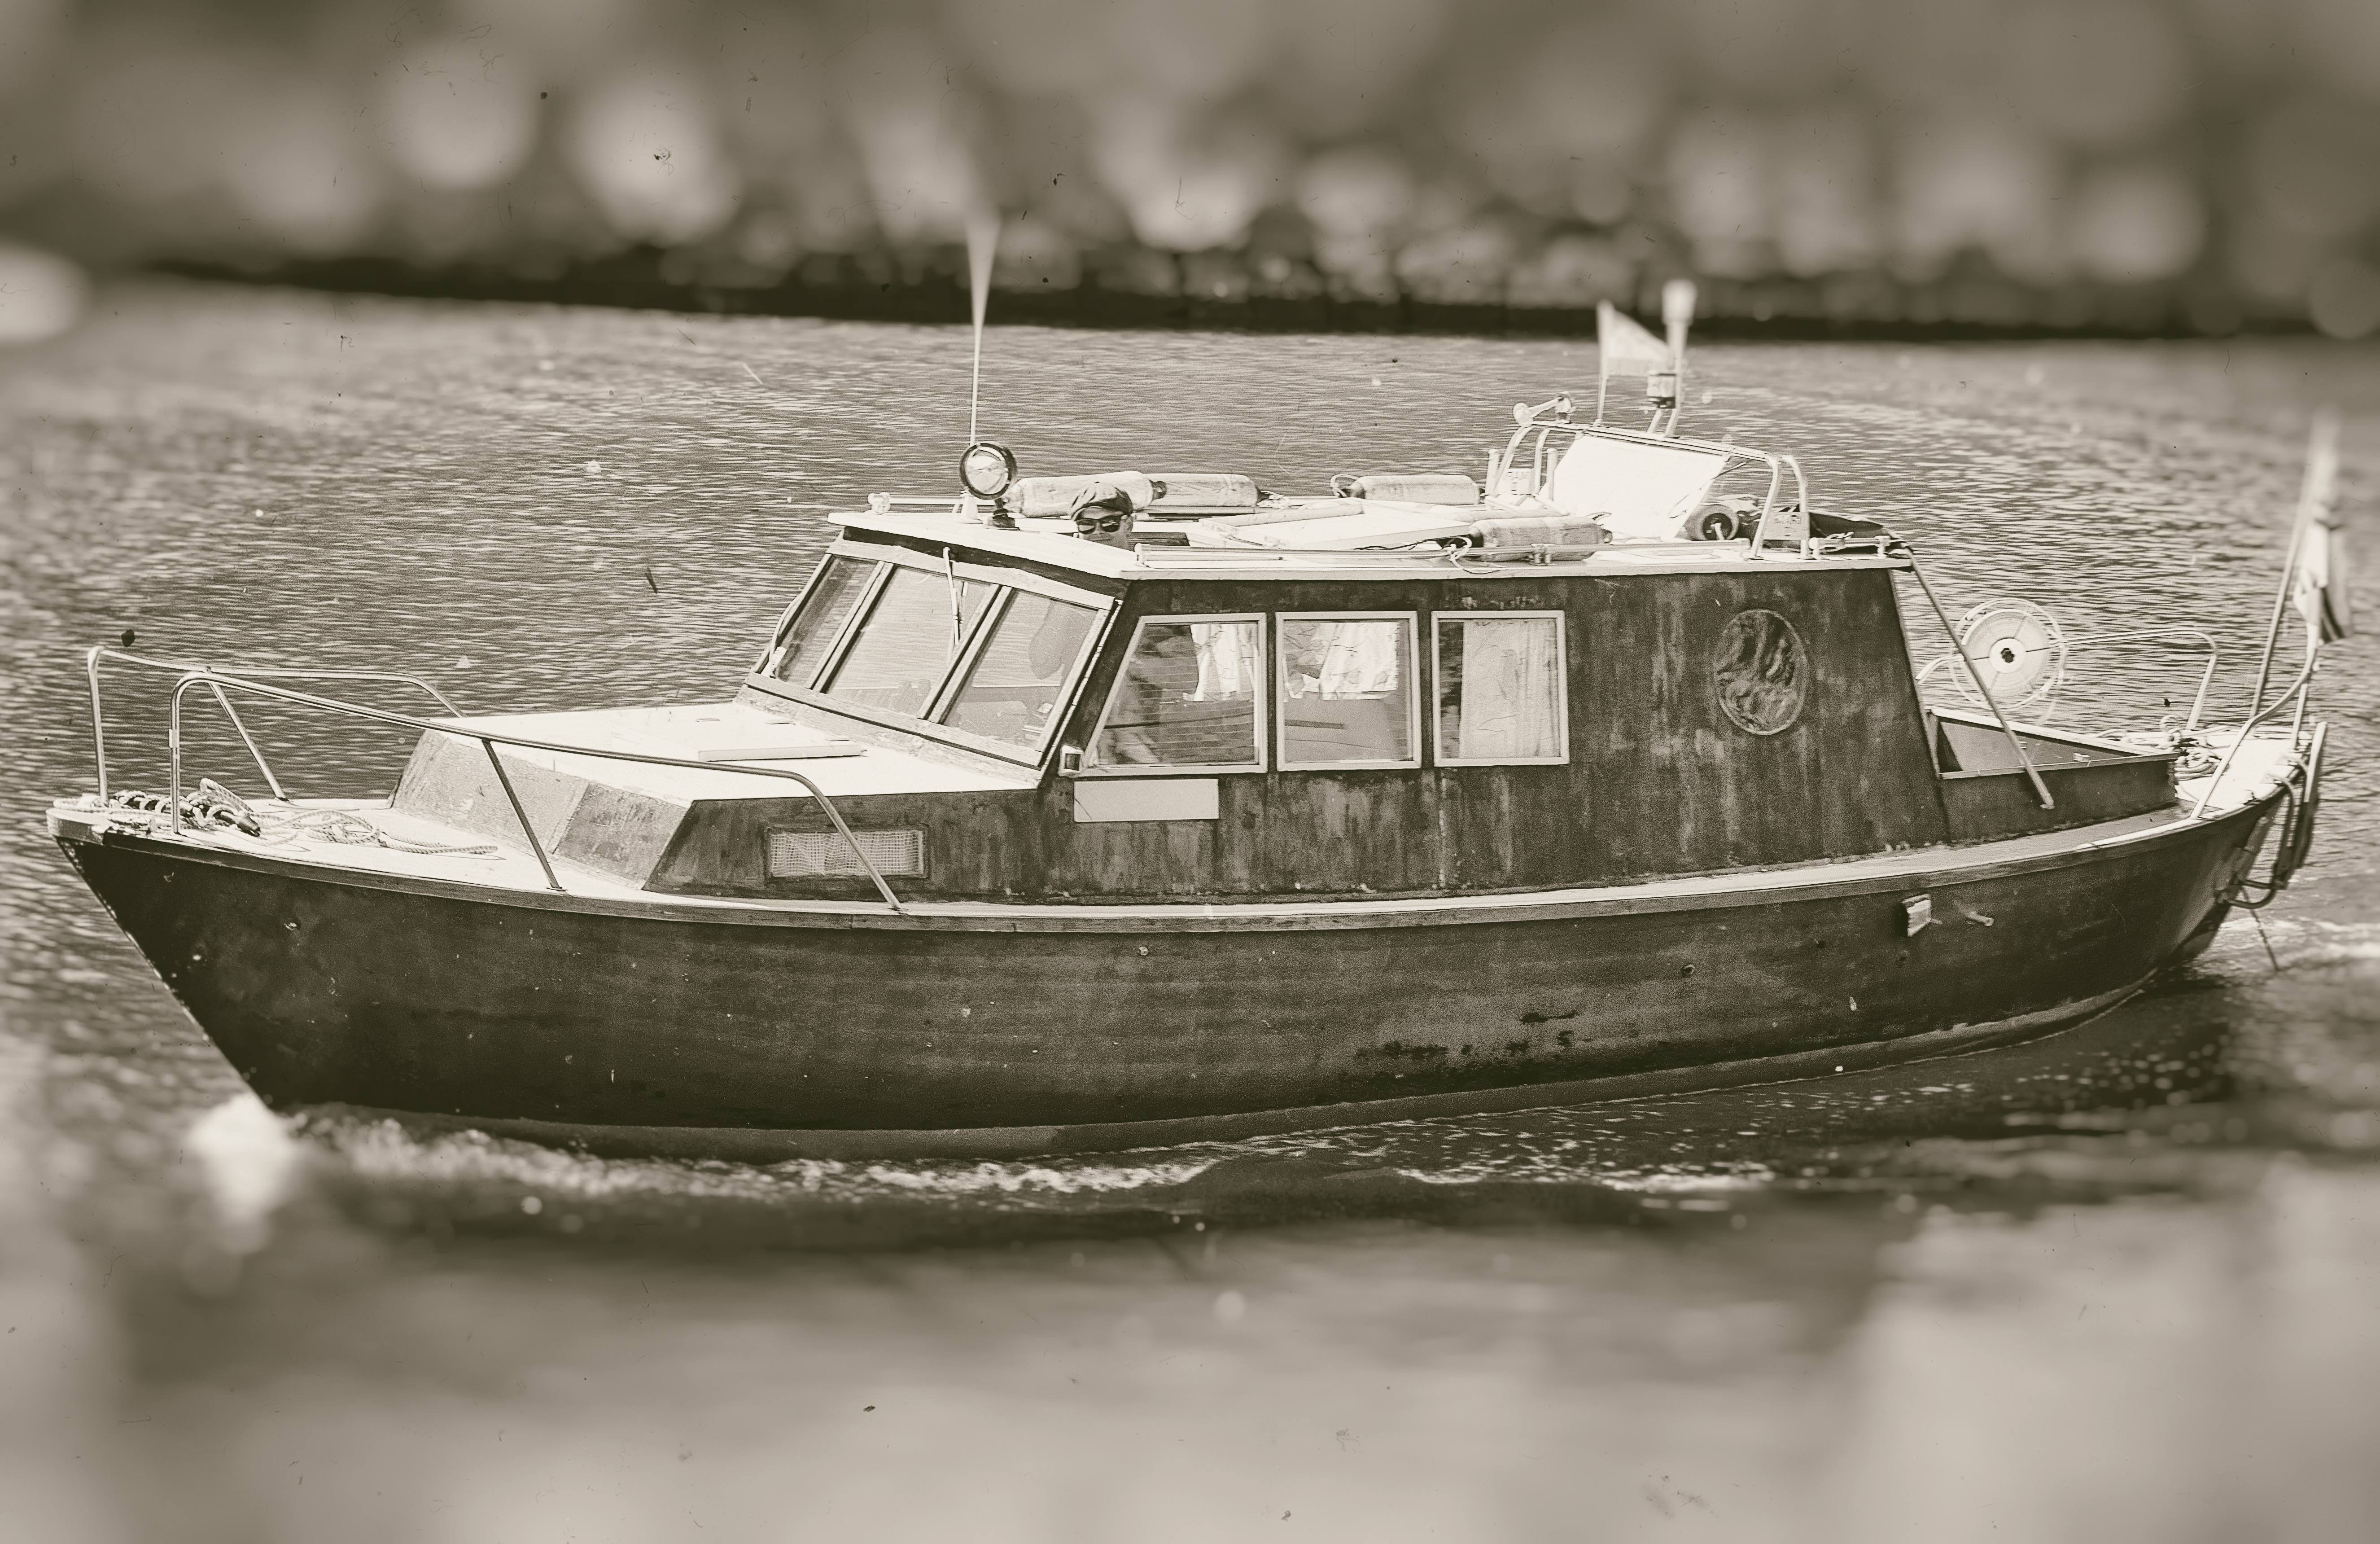
man, sea, water, outdoor, black and white, boat, vehicle, monochrome, waterway, motorboat, mono, finland, helsinki, watercraft, fishing vessel, monochrome photography, skiff, watercraft rowing